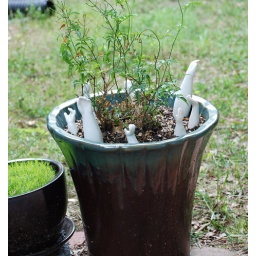
arms in plant pot